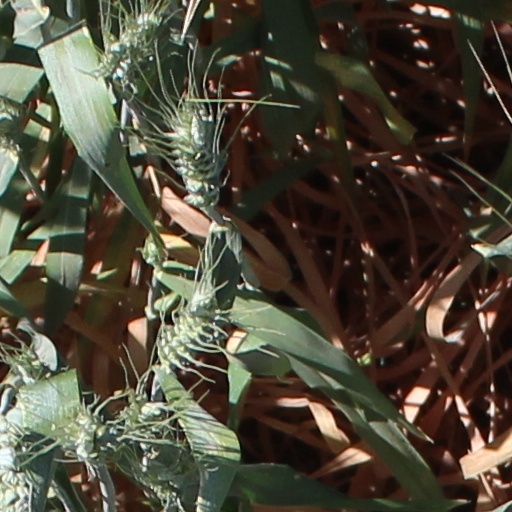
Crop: wheat